Numal Momin

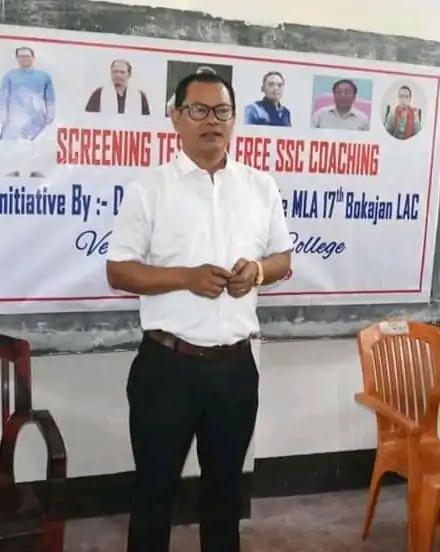
Momin in 2016

Numal Momin (born 25 February 1972) is an Indian doctor and politician serving as the Deputy Speaker of the Assam Legislative Assembly since 2021. He represents the Bokajan constituency in the Assam Legislative Assembly since 2016 as a member of Bharatiya Janata Party. Momin also serves as a spokesperson for the BJP Assam State unit. He is the chairperson of Assam Urban Water Supply and Sewerage Board.